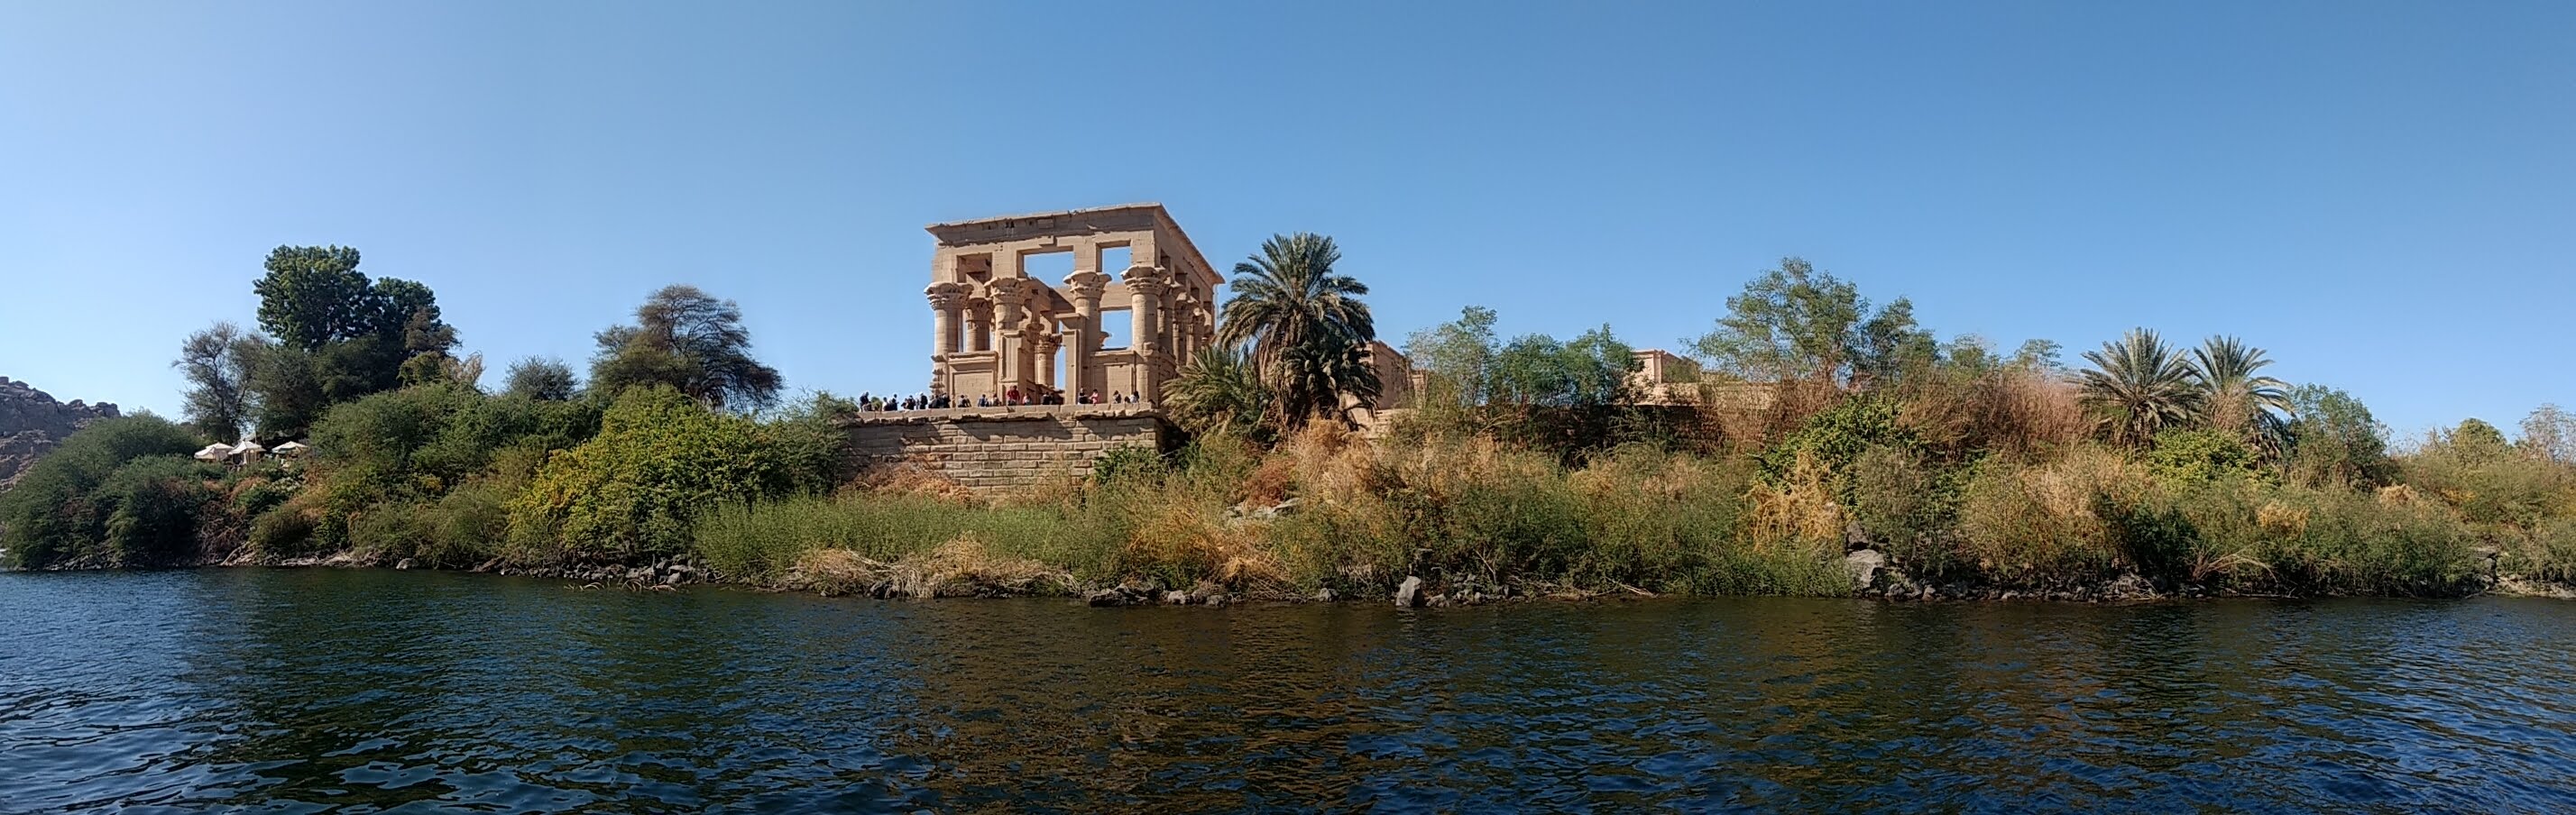
river nile, Nuba, aswan, egypt, natural landscape, river, bank, waterway, architecture, tree, ruins, landscape, building, channel, villa, plant, lake, estate, historic site, pond, reservoir